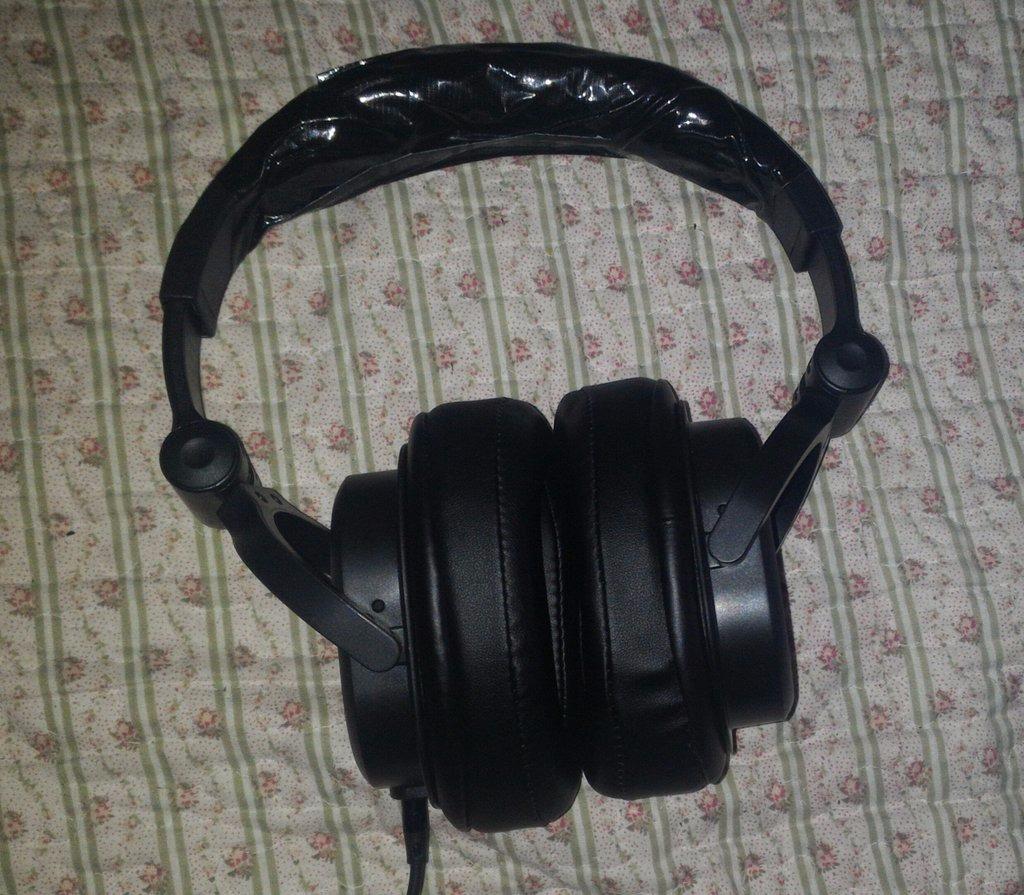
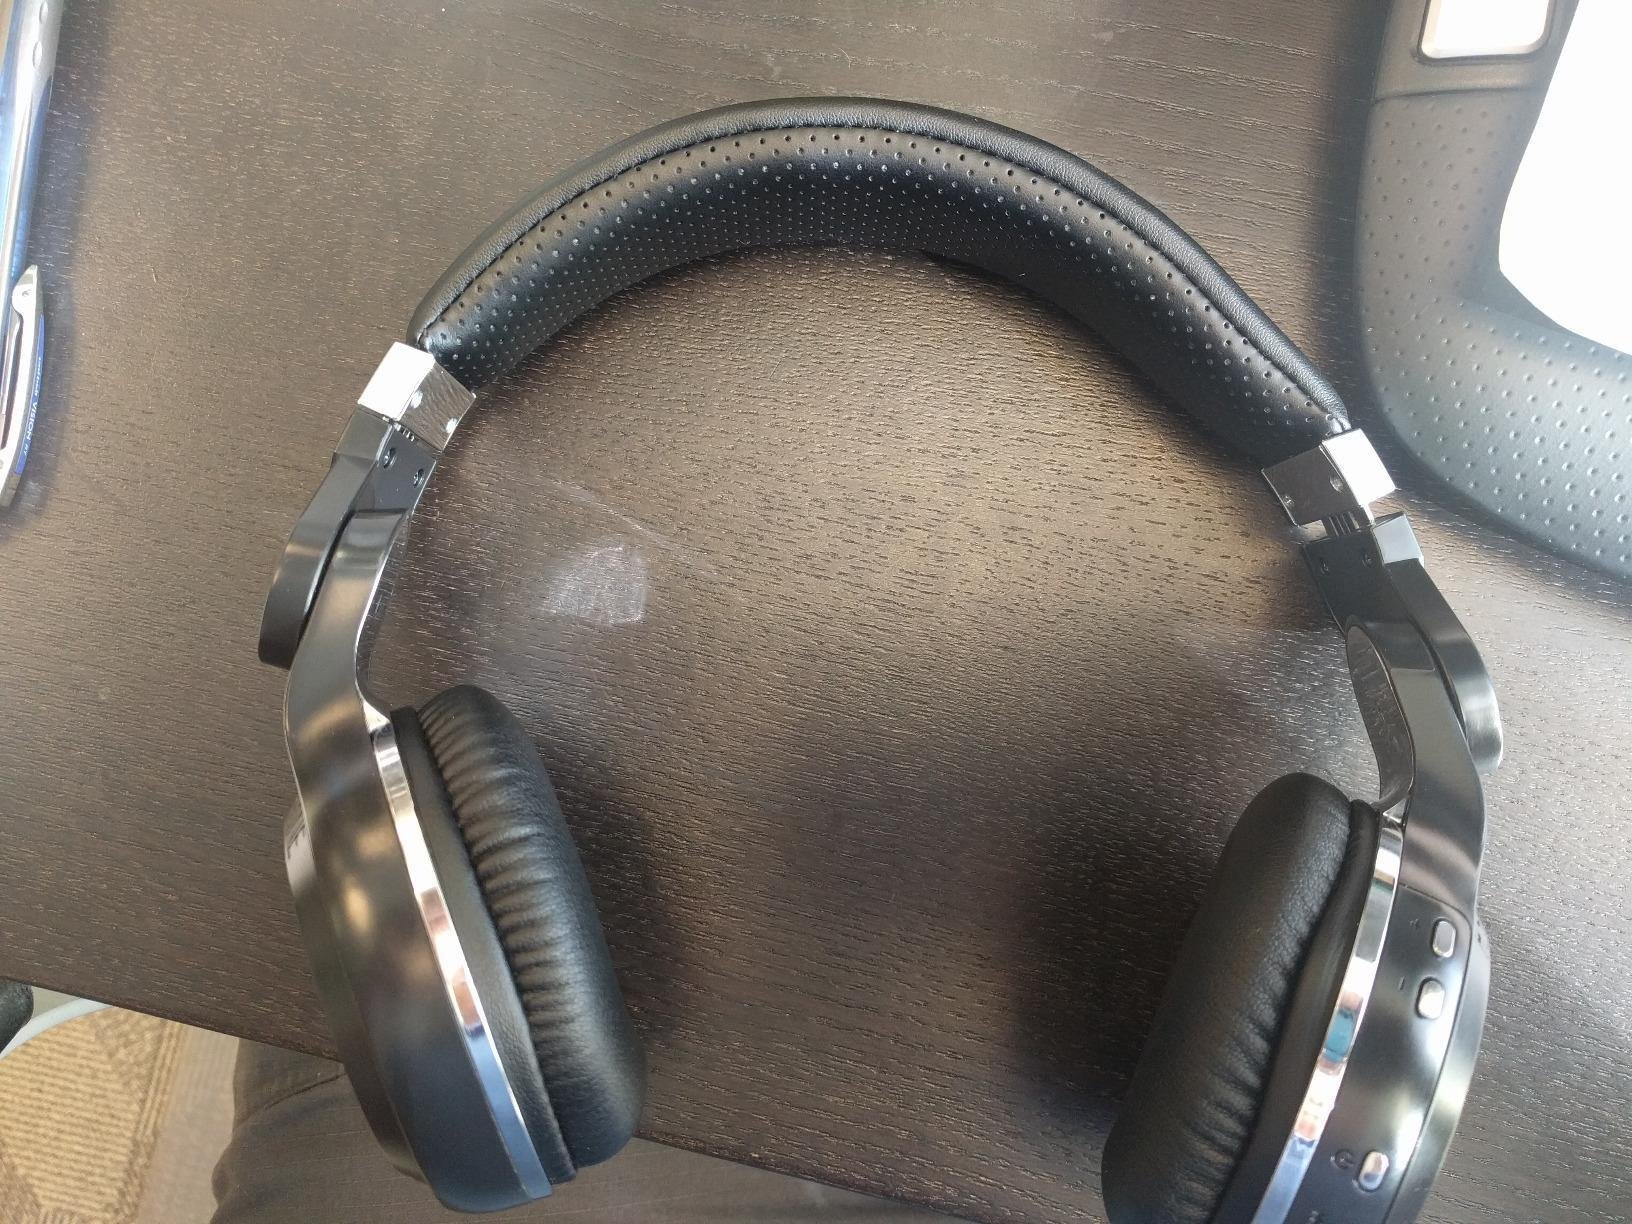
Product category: headphones
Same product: no